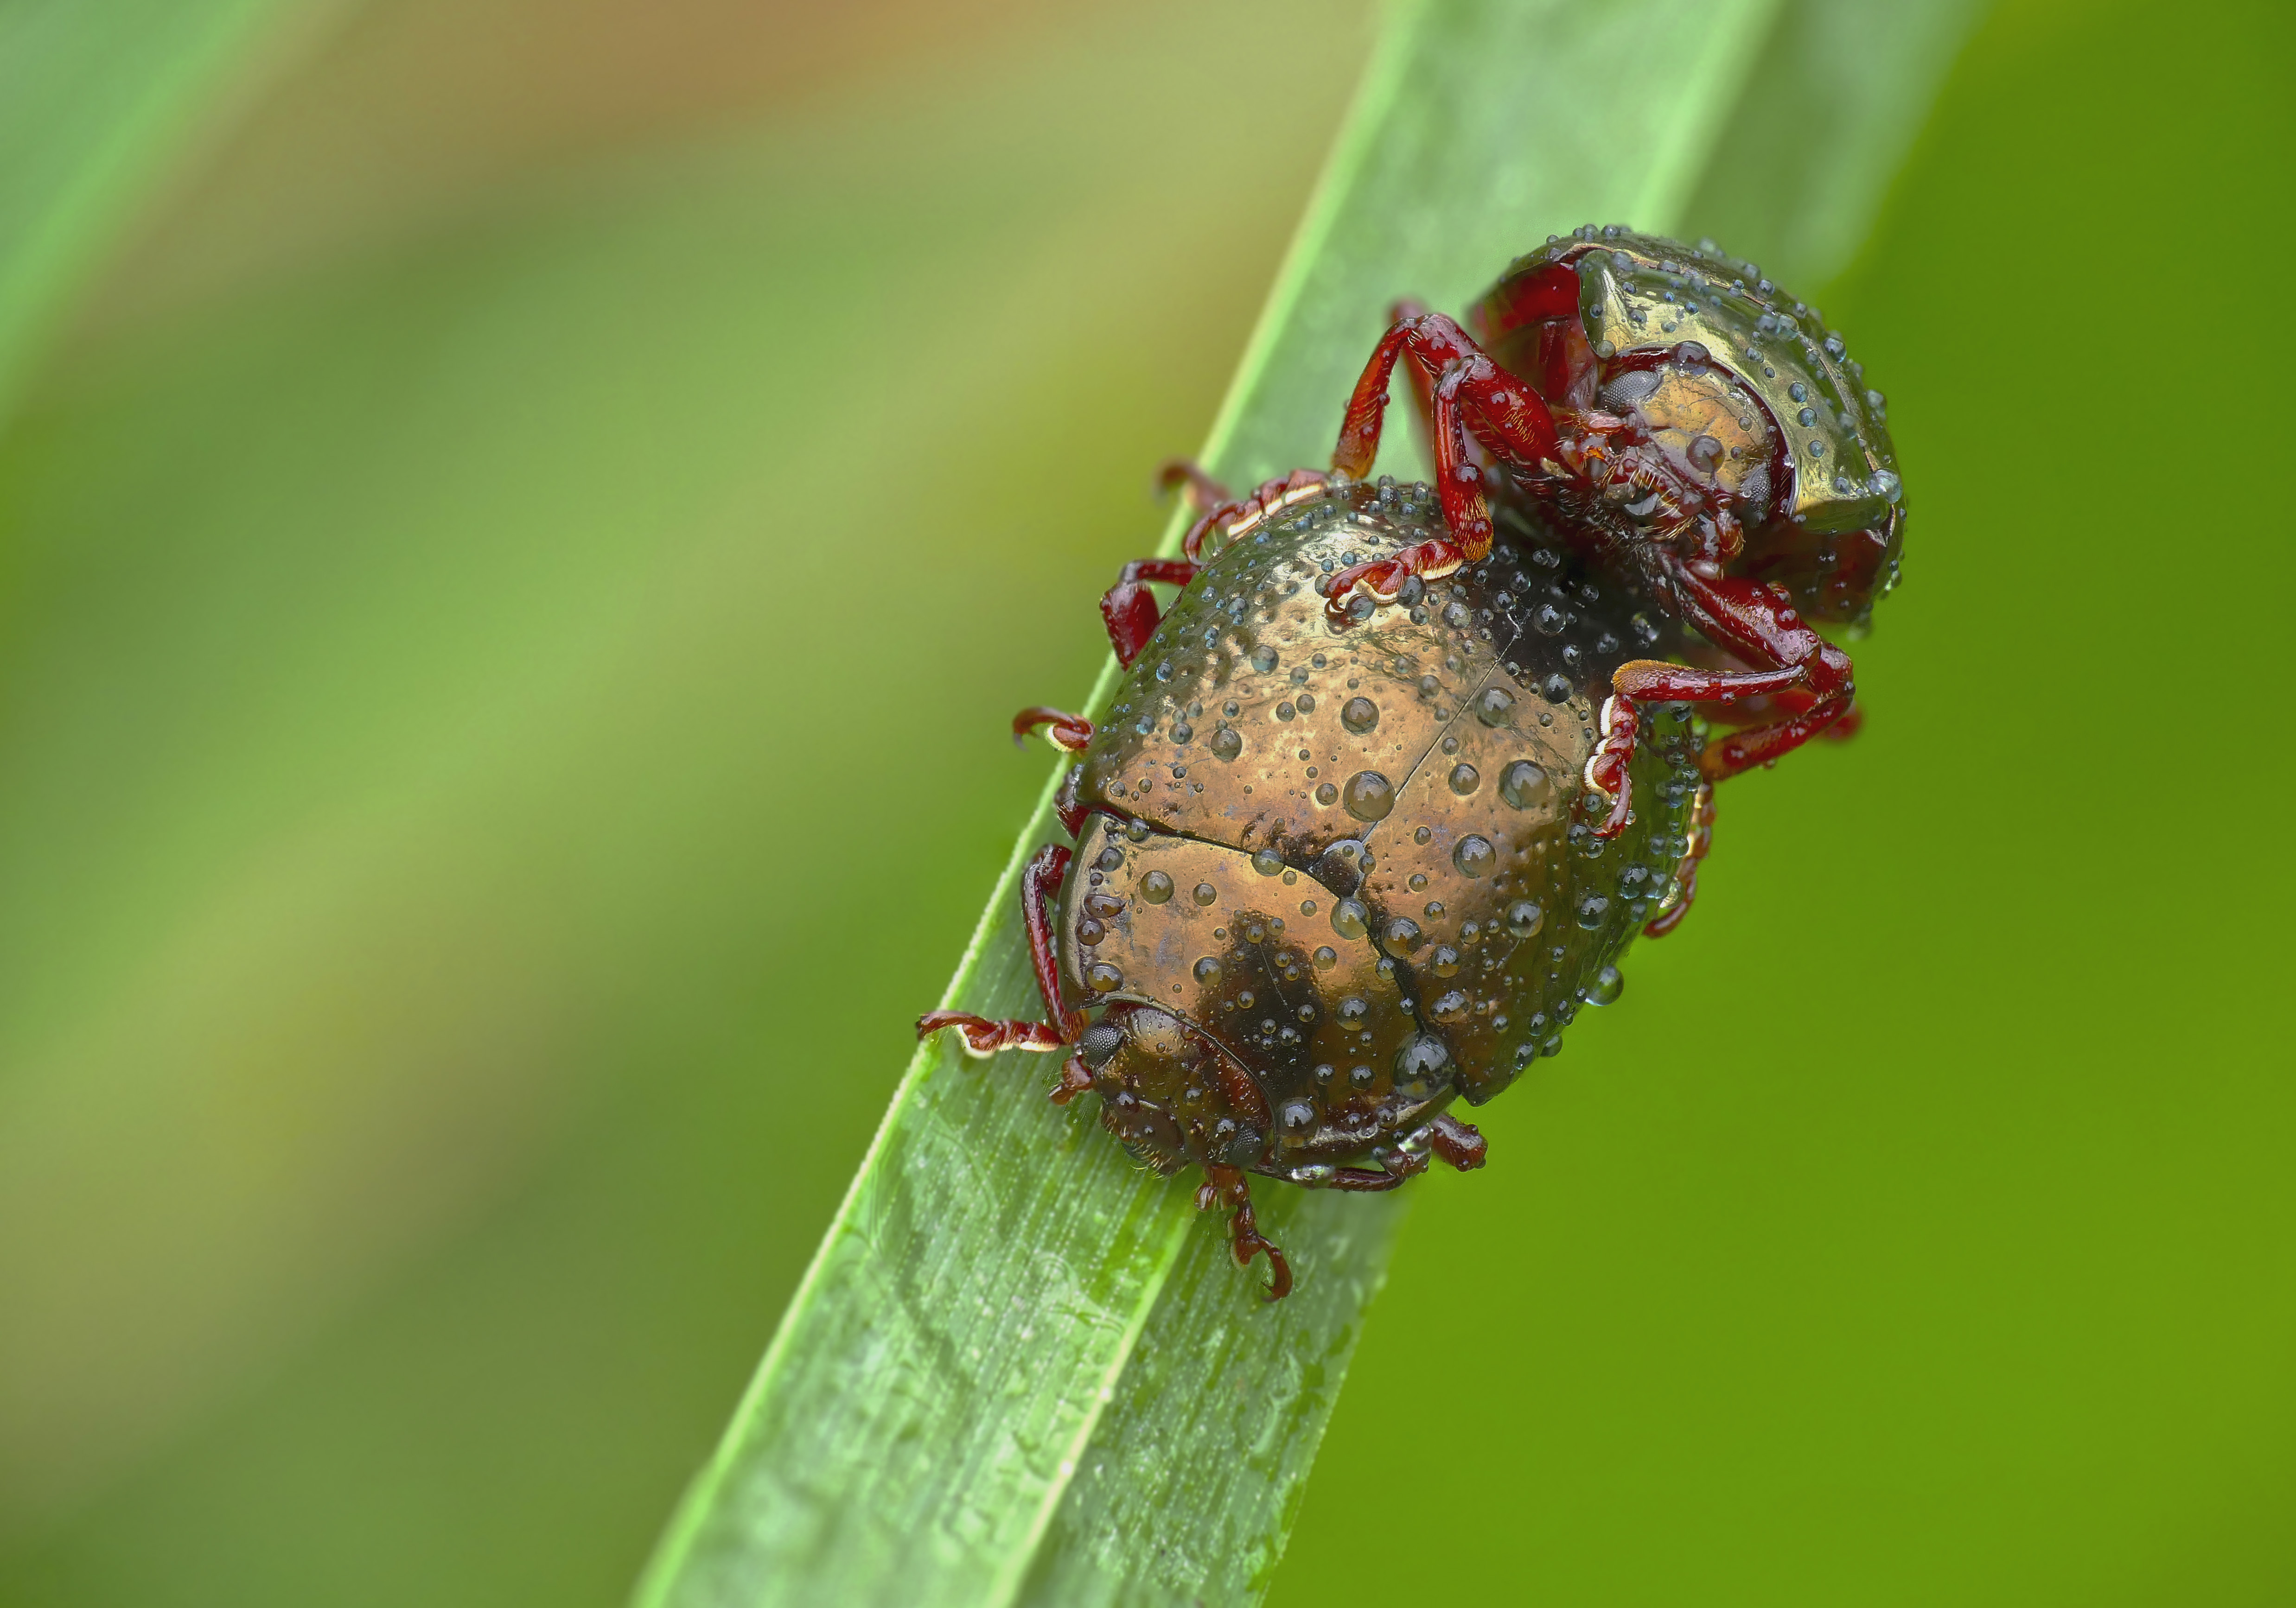
nature, photography, leaf, fly, green, insect, macro, fauna, invertebrate, close up, animals, naturaleza, escarabajo, lumixfz1000, fz1000, beetle, focusstacking, weevil, ggl1, xovesphoto, animales, panasoniclumixfz1000, raynox150, macro photography, arthropod, european garden spider, leaf beetle, araneus, plant stem, orb weaver spider, true bugs